Dimitris Salpingidis

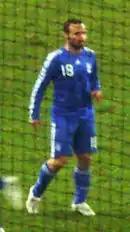
Dimitris Salpigidis Greece vs Moldova in 2008

Salpingidis has made 82 appearances and scored 13 times for the Greece national football team, including the winning goal in the away leg of the 2010 FIFA World Cup qualification play-offs against Ukraine, which sent Greece through to the final tournament. He made his debut for the national team on 17 August 2005 against Belgium.